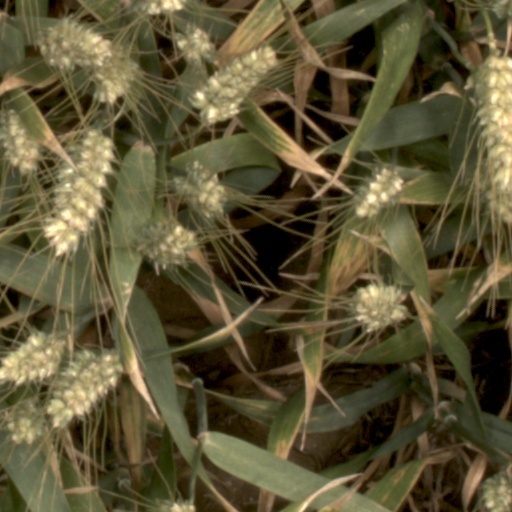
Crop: wheat